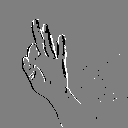
ASL letter: f